Chiropractic education

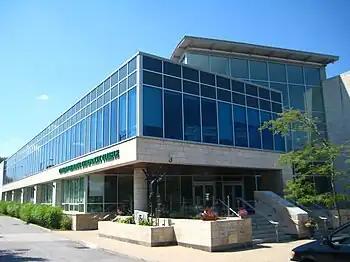
Founded in 1945, the Canadian Memorial Chiropractic College, in Toronto, Ontario, Canada.

Chiropractic education consists of college- or university-based training and education in the field of chiropractic as well as various certificates, certifications, licenses and diplomas. Regardless of the model of education utilized, prospective chiropractors without prior health care education or experience must spend no less than 4200 student/teacher contact hours (or the equivalent) in four years of full-time education. This calculates out to 21 hours per week, using a standard 50-week year. This includes a minimum of 1000 hours of supervised clinical training. The gross anatomy curricula of most chiropractic programs require students to spend time performing human cadaver dissection. Upon meeting all clinical and didactic requirements of chiropractic school, a degree in chiropractic is granted. However, in order to legally practice, chiropractors, like all self regulated health care professionals, must be licensed. Licensure is granted following successful completion of all state/provincial and national board exams so long as the chiropractor maintains malpractice insurance. Nonetheless, there are still some variations in educational standards internationally, depending on admission and graduation requirements. Chiropractic is regulated in North America by state/provincial statute, and also—to some extent—by the Business and Professions Code (e.g., in the state of California)—and the Case Law. Further, it has been argued that, at least in some states (in the USA), that this license subsumed the previous "drugless practitioner" license, and includes—within its scope of practice—that of the previous discipline.